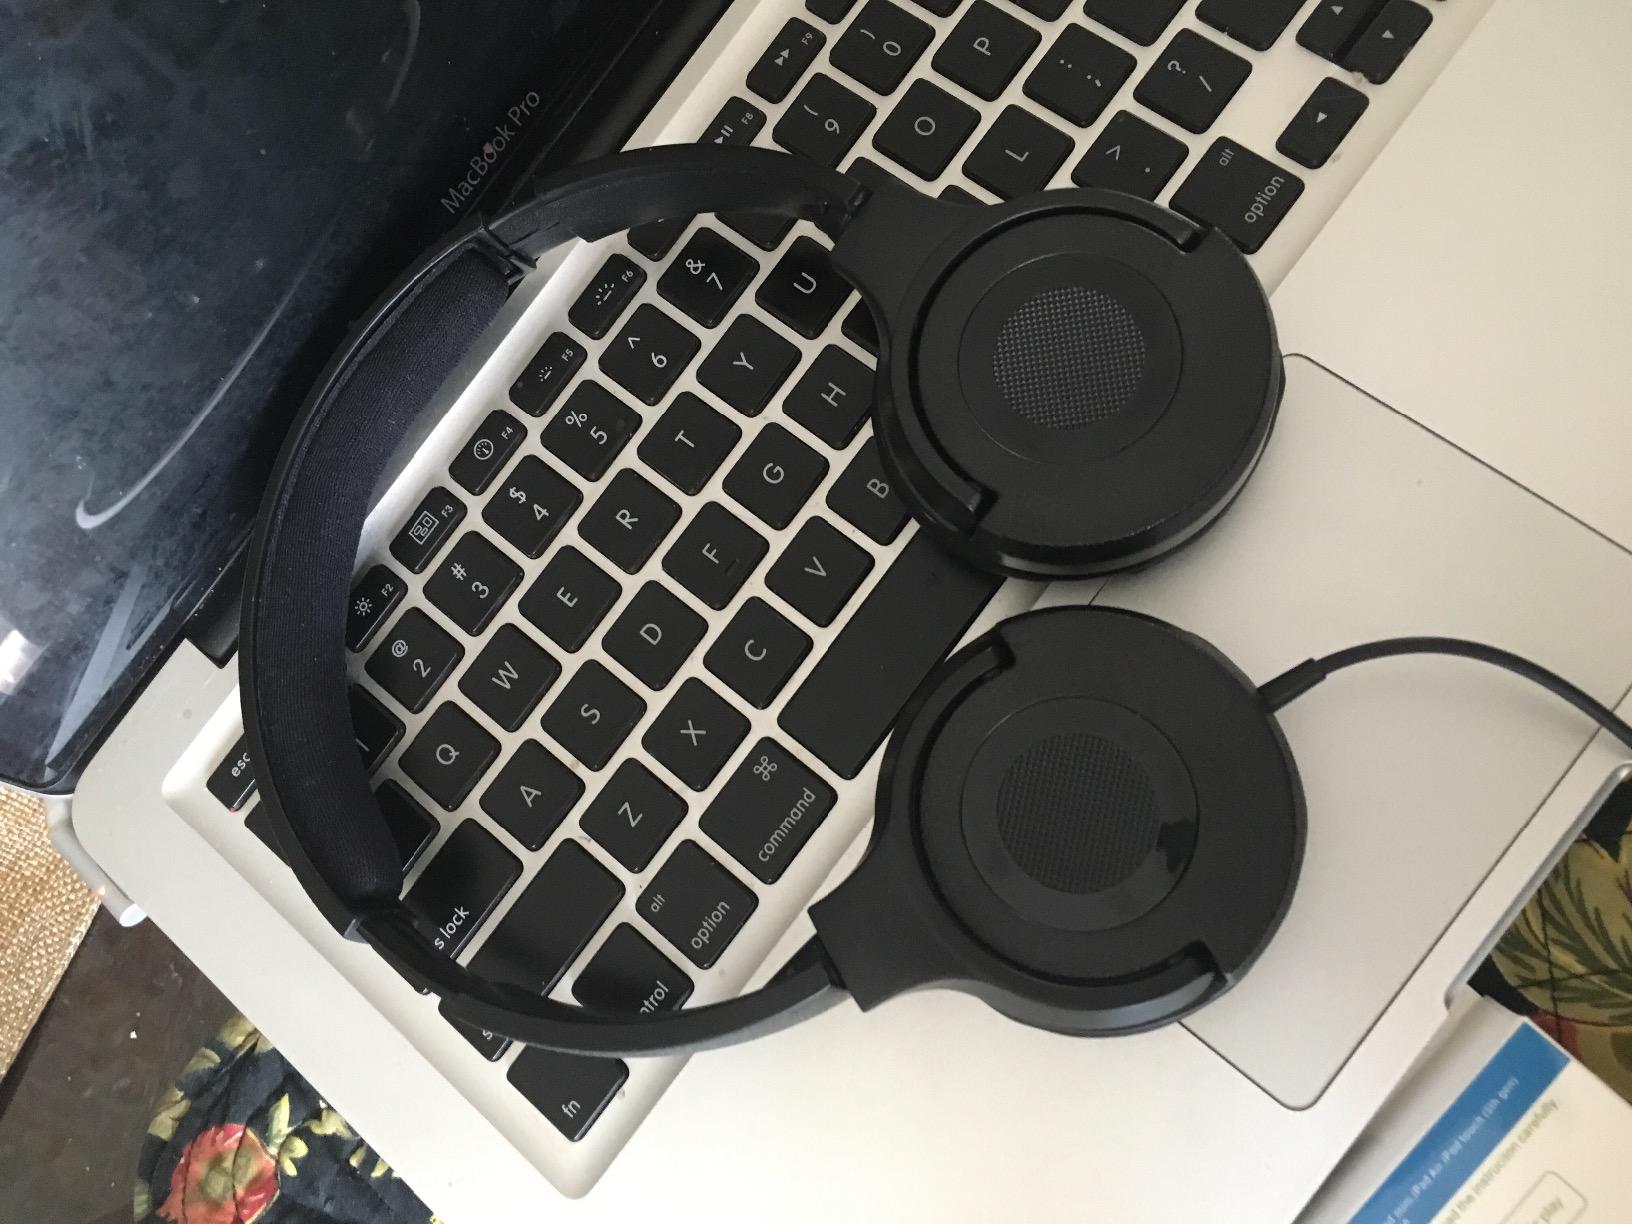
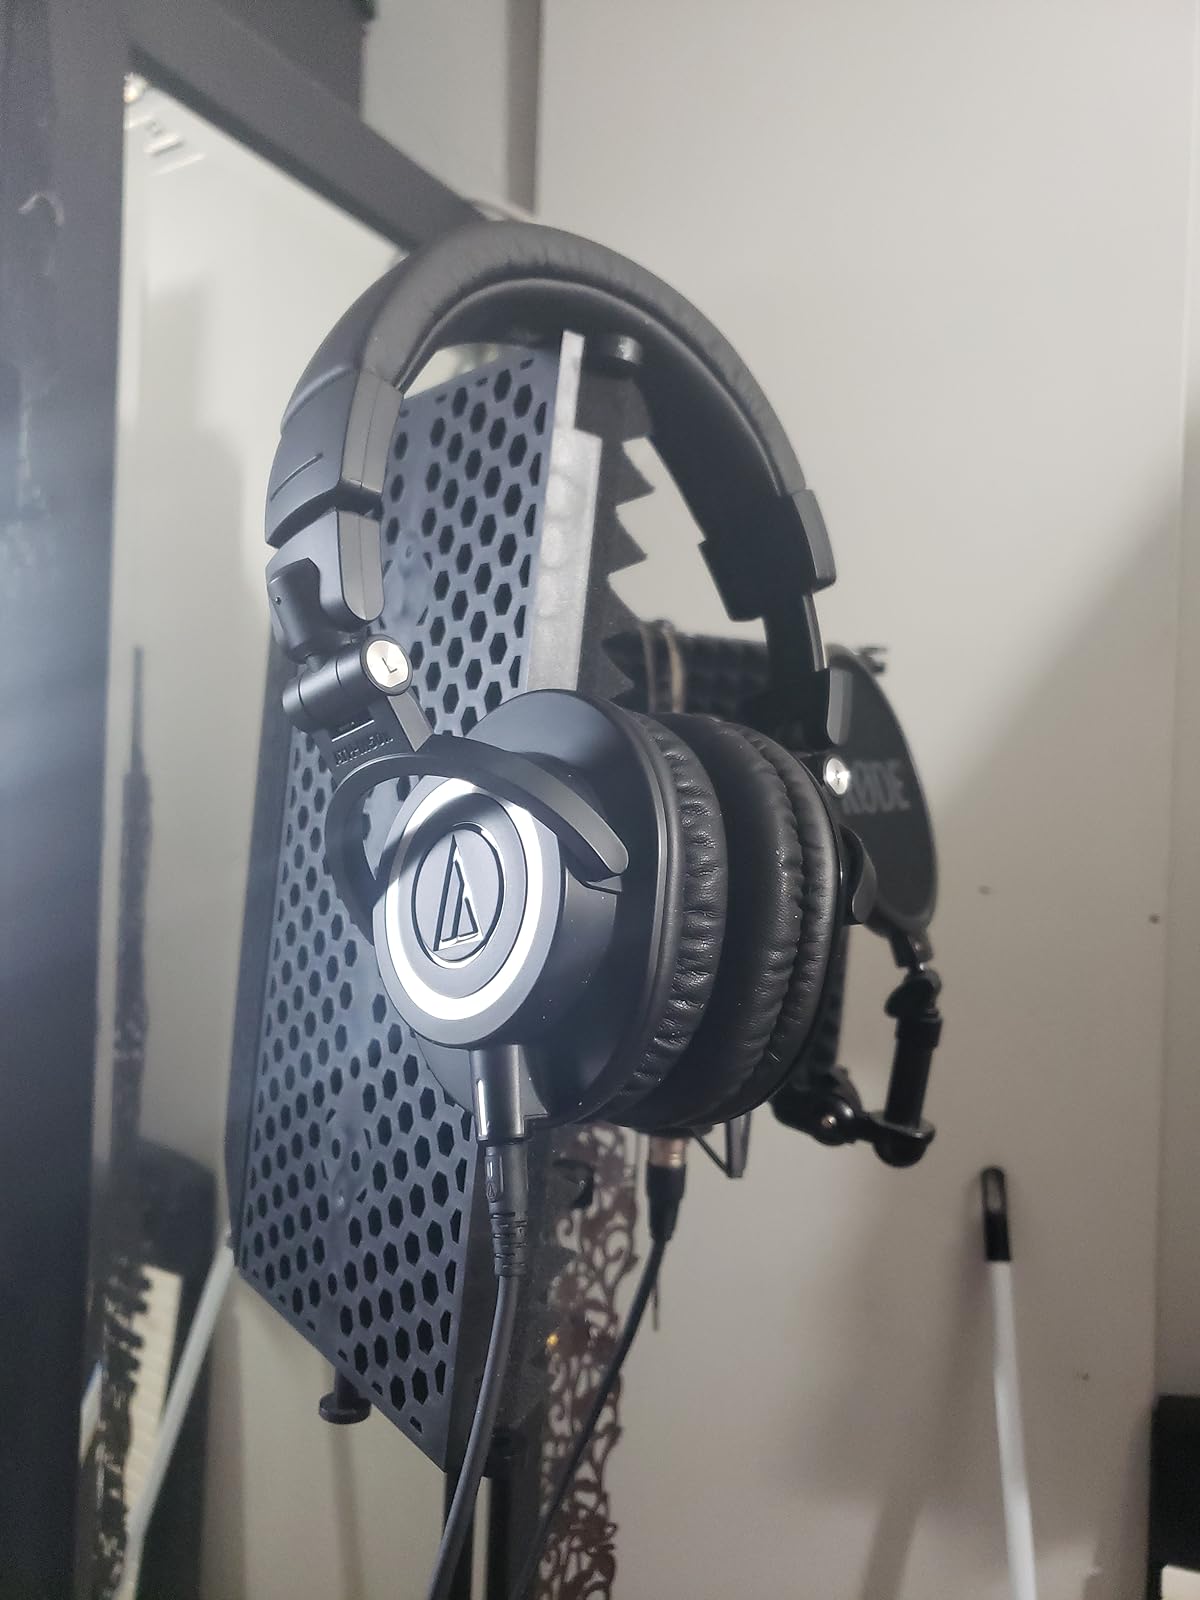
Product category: headphones
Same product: no